Chinook Wines

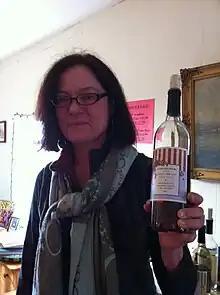
Kay Simon, winemaker and co-owner of Chinook.

Chinook was founded in 1983 in the Yakima Valley by the wife-husband team of Kay Simon and Clay Mackey, who met while both were working at Chateau Ste. Michelle, where Simon worked as a winemaker and Mackey as a viticulturalist. They opened their winery at a time that the Washington wine industry began developing in leaps and bound and Chinook was part of a wave of small "mom and pop" wineries that opened in the 1980s. That same year, the Yakima Valley AVA was established as the first American Viticultural Area in Washington State. Chinook released their first wines from the 1983 harvest, a Chardonnay and Sauvignon blanc in August, 1984. In November of that year they released a sparkling Riesling that they also served at their wedding reception.